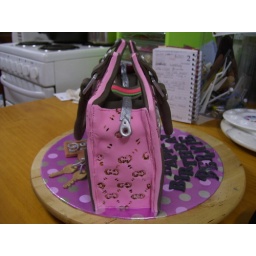
side view of the cake, fruit cake covered in fondant gumpaste keys and letters , the G's were stamped on